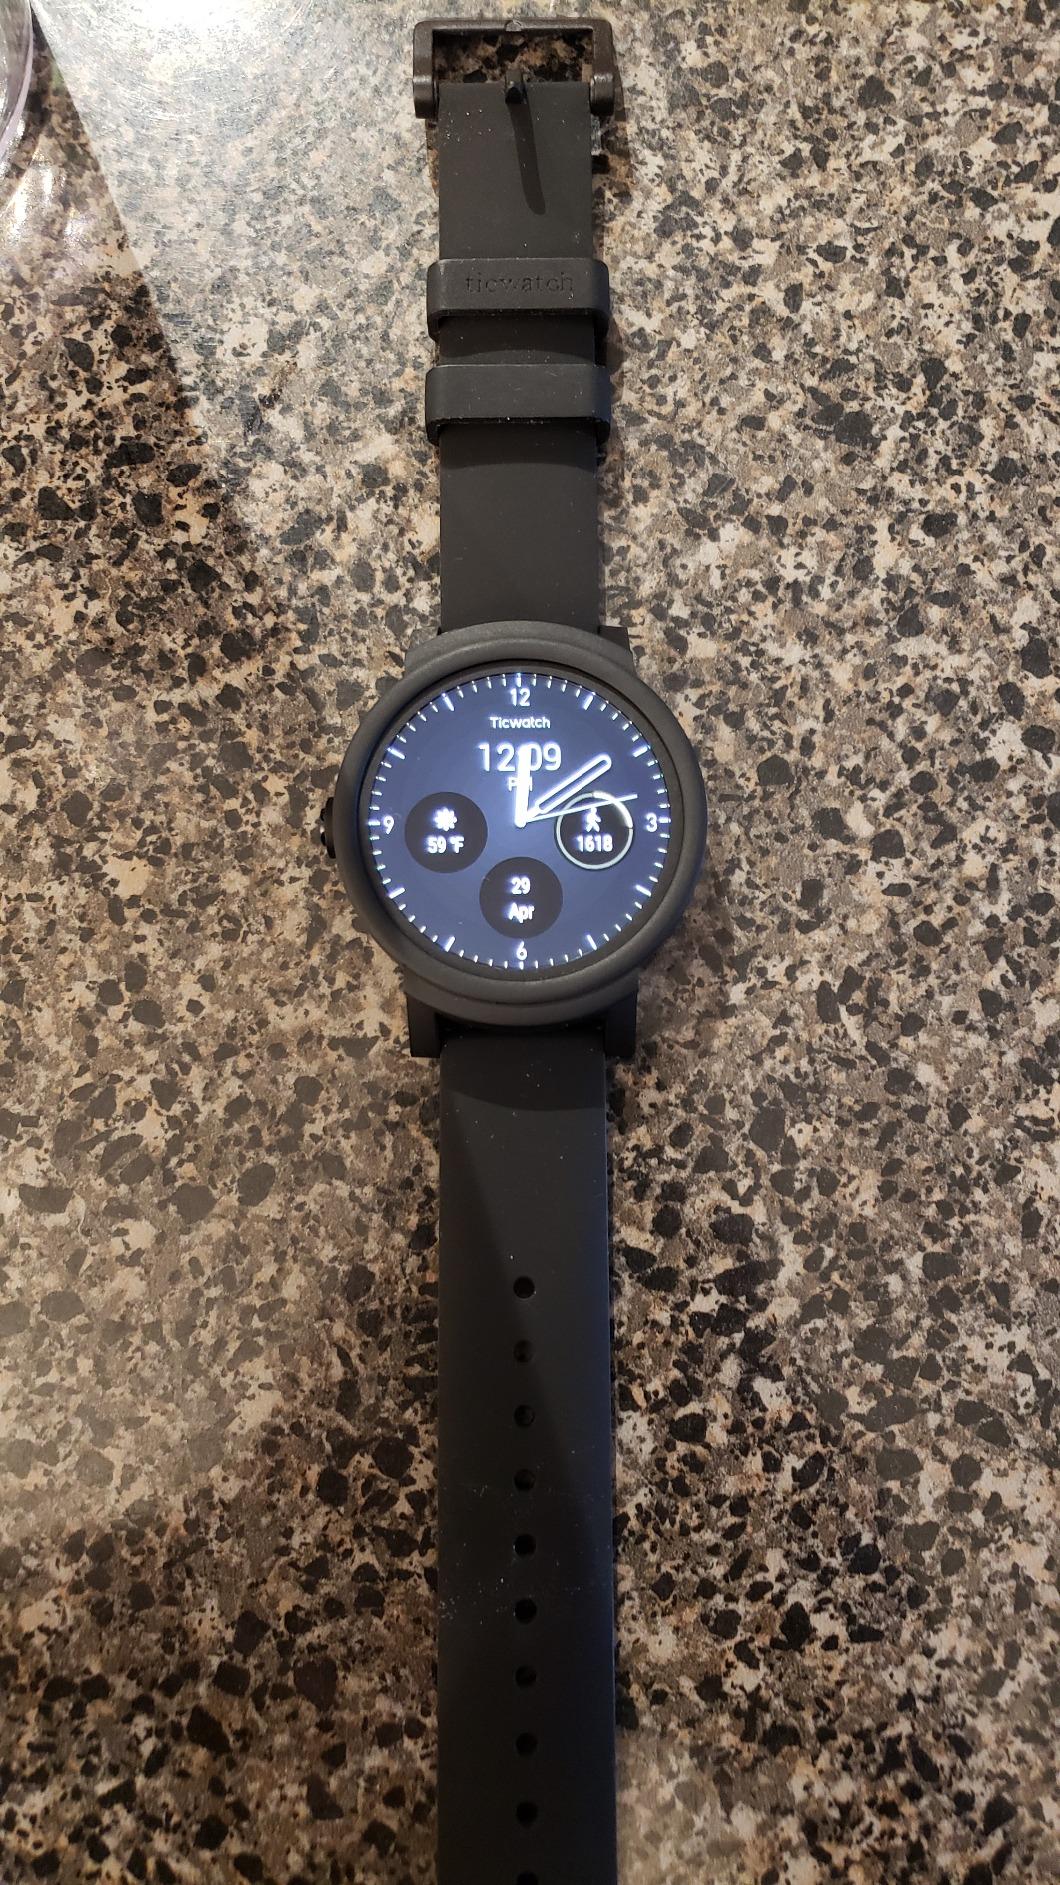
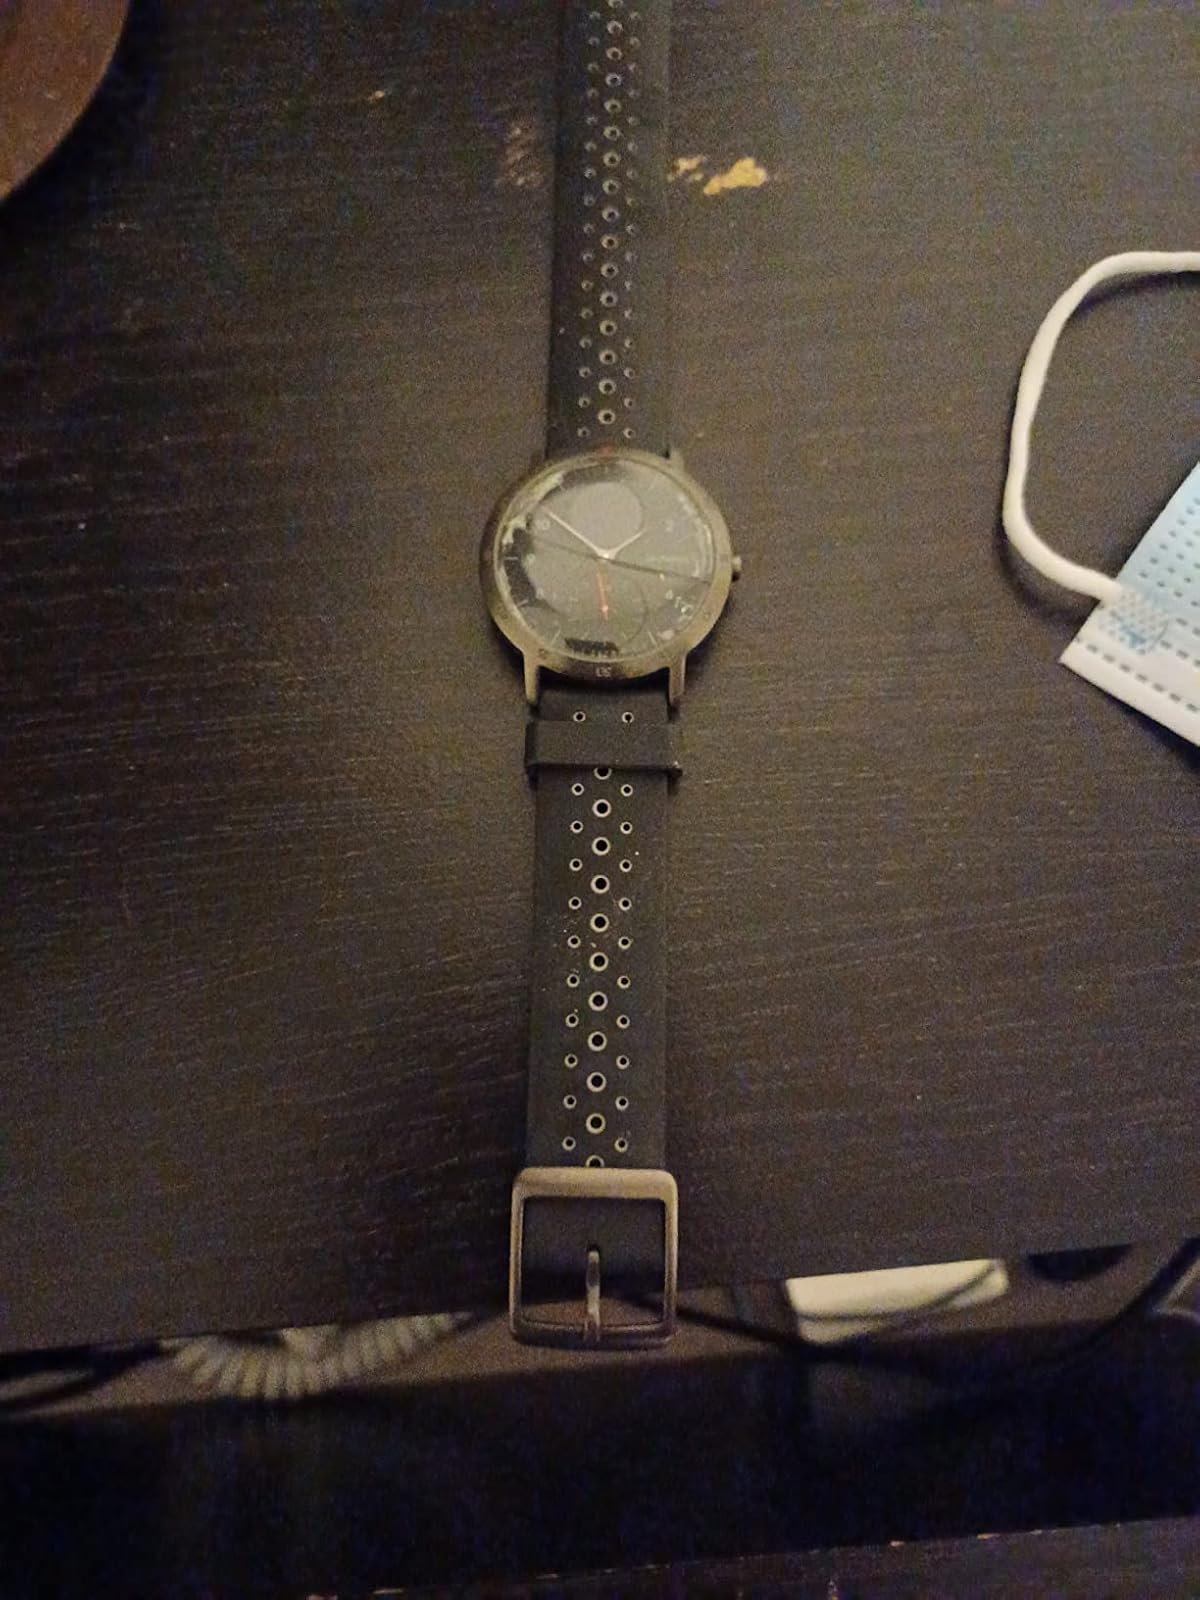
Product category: smartwatch
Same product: no